George P. Putnam

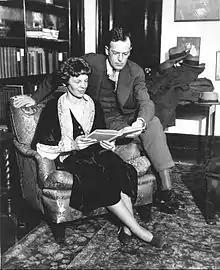
Earhart and Putnam in 1931

Putnam and Earhart made their relationship official shortly after his divorce was finalized, but they didn't marry until 1931. Earhart's ideas on marriage were liberal for the time, as she believed in equal responsibilities for both "breadwinners" and pointedly kept her own surname. GP, as she called him, soon learned that he would be called "Mr. Earhart".